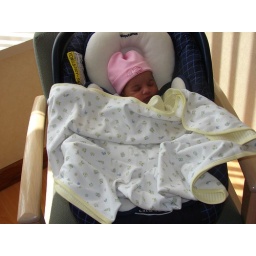
Sasha in baby car seat